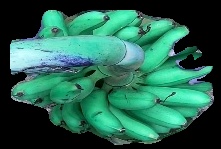
Variety: rasbale
Grade: grade1